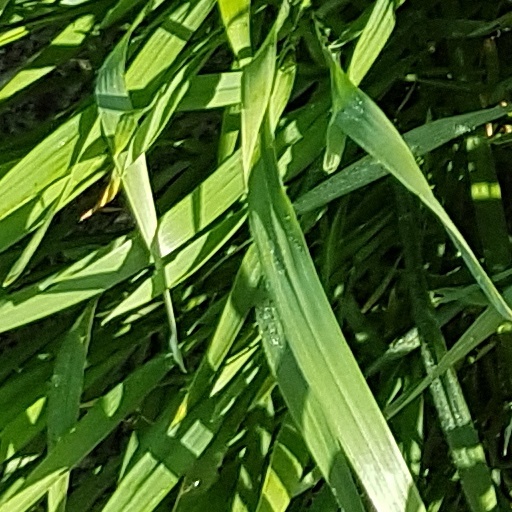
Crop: wheat